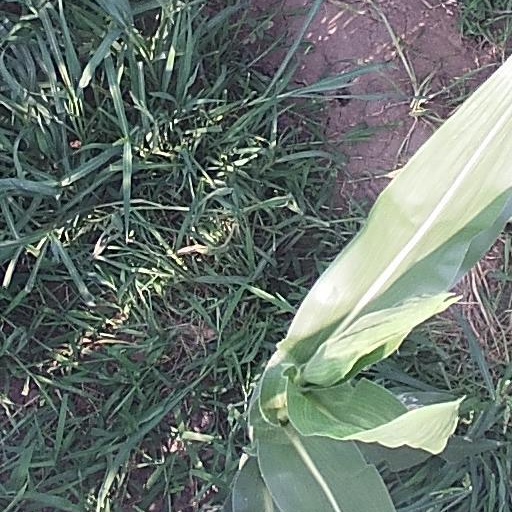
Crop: maize; corn